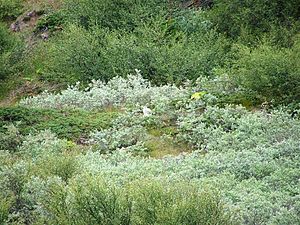
Kirtelbirk / Galleri
Kirtelbirk er en løvfældende plante, der får busk- eller træform, alt efter forholdene. Arten er hårdfør, nøjsom og kuldetålende, så den kan forventes at sprede sig, efterhånden som klimaændringerne slår igennem på de arktiske områder.